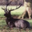
Label: deer